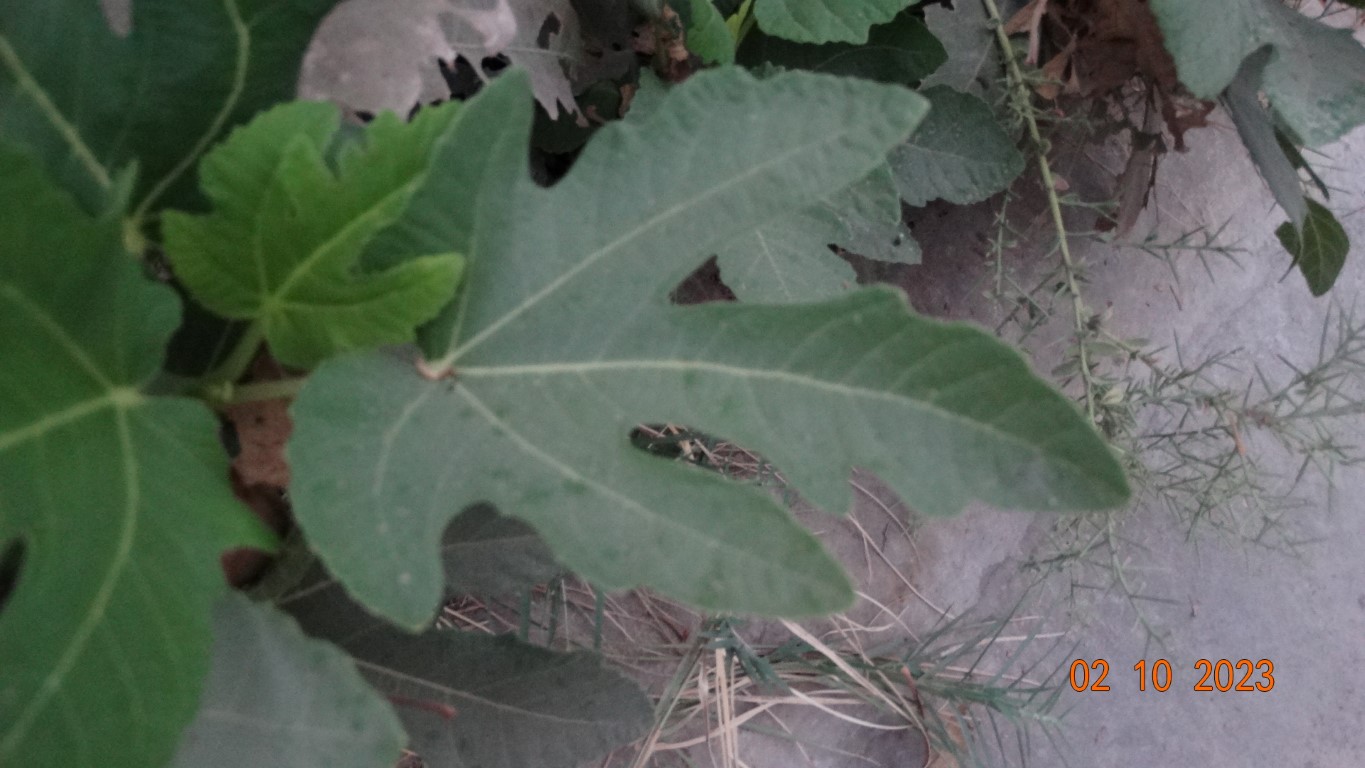
Label: healthy